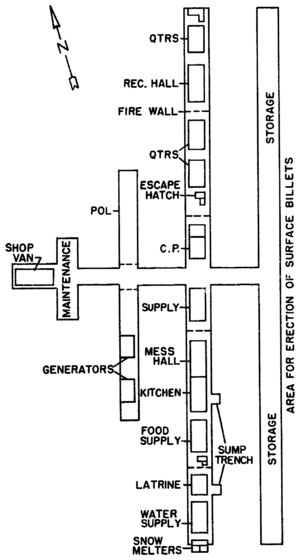
Camp Fistclench / Historie
Layout for lejren Fistclench
Camp Fistclench var en forskningsstation for den amerikanske hær på og inde under den Grønlandske indlandsis 320 km øst for Thule Air Base. Det var i brug fra 1957 til 1960. Den fungerede som støttelejr til den meget større Camp Century.